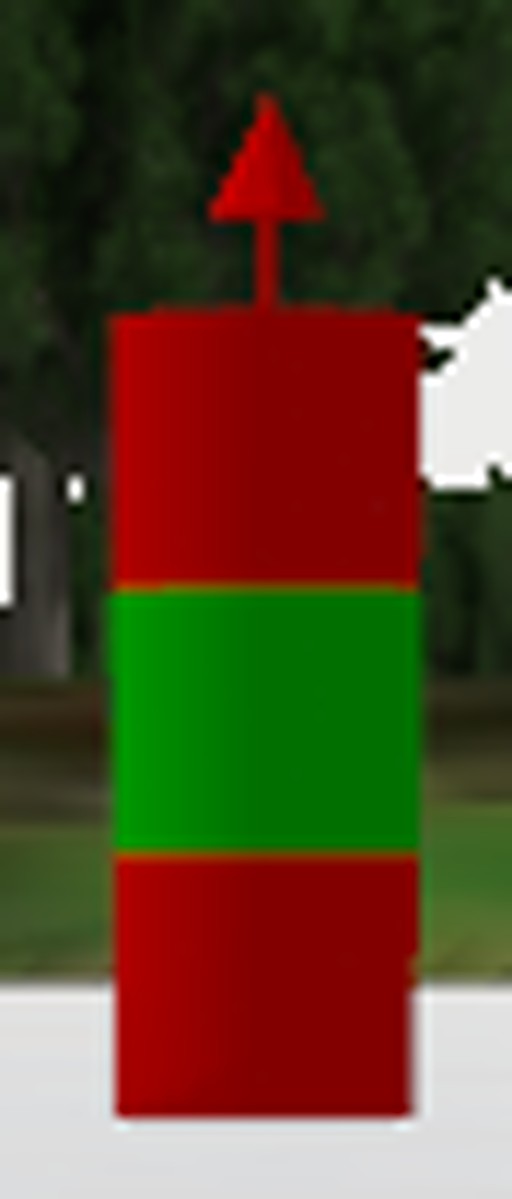
Label: preferred_port_mark
Descriptions: red on top and bottom, green in the middle ||| red green red, three horizontal bands ||| two red bands with a green mid band ||| red cone-shaped top mark